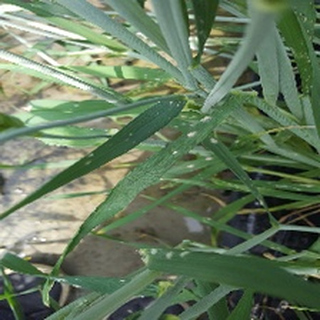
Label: wheat_mildew